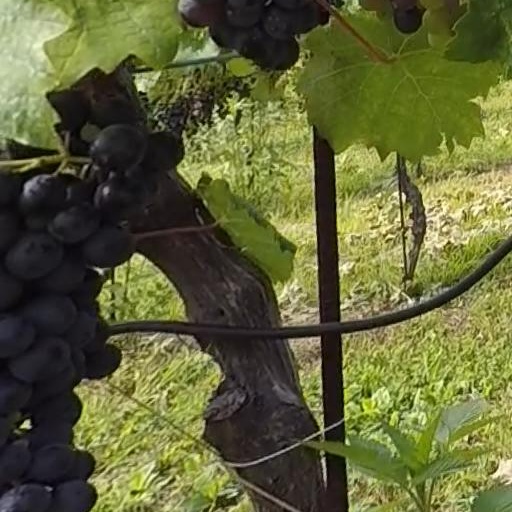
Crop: grape